2022 Uruguayan Law of Urgent Consideration referendum

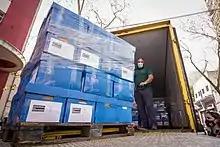
Boxes containing the almost 800,000 ballots that were delivered to the Electoral Court.

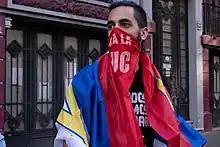
Militant of the Broad Front in favor of holding a referendum against the Law of Urgent Consideration.

After 25 articles were eliminated and more than 300 modified, the law was approved by the Senate in the first instance on 6 June 2020, after which it entered the Chamber of Representatives where 32 changes were introduced and it was approved on 5 July. Finally, the upper house approved its final version on the 8th of the same month with only the votes of the ruling coalition, and the Executive Power promulgated it a day later. President Lacalle Pou described it as a "necessary, fair and popular" instrument.